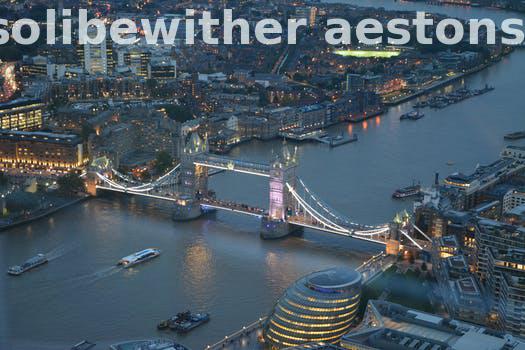
Label: Watermark